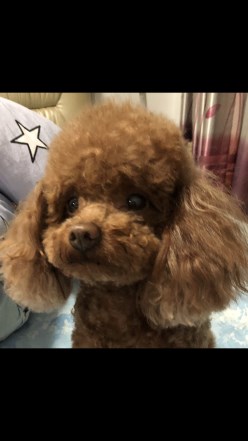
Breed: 7449-n000128-teddy